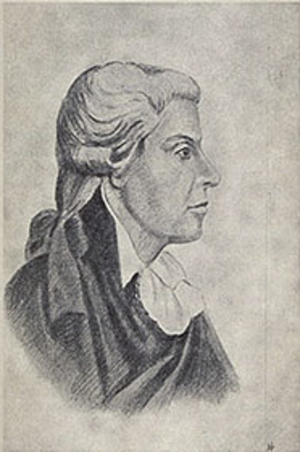
wa